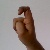
The image shows a hand gesture representing the letter 'X' in Indian Sign Language.